St. Paul's, Bloor Street

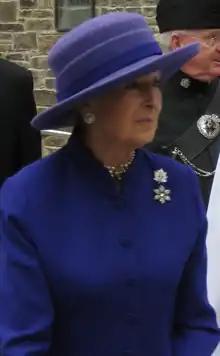
Princess Alexandra, colonel-in-chief of The Queen's Own Rifles of Canada from 1960 to 2010, at the church in 2010

In 1841, the Rev. Alexander Sanson, rector of St. John's, York Mills, decided to establish an Anglican parish at the corner of Tollgate Road (now known as Bloor Street) and Yonge Street. He commissioned the architect John George Howard to begin construction. This small wooden church, known as the 'little church up Yonge Street', opened on June 12, 1842. The first rector was the Rev. Charles Matthews, and the congregation originally had 100 parishioners. Tollgate Road became St. Paul's Road shortly after the church's construction, then the name was changed to Sydenham Road in 1844 and eventually to Bloor Street in 1854.